Richmond Theatre (Richmond, Virginia)

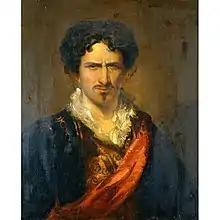
Junius Brutus Booth as Sir Edward Mortimer in "The Iron Chest", one of several parts Booth portrayed at the Richmond Theatre

Quesnay's Academy (QA) opened on October 10, 1786, in a performance given by the Old American Company of Comedians under the management of Lewis Hallam Jr. and John Henry. Sources vary as to which work was performed on this date, with some sources claiming it was the opera " Poor Soldier" and others the play "School for Scandal". Regardless, sources agree that the repertoire of Hallam and Henry's season in Richmond included the stage works "Poor Soldier", "School for Scandal", and "Alexander the Great ; or , the Rival Queens".